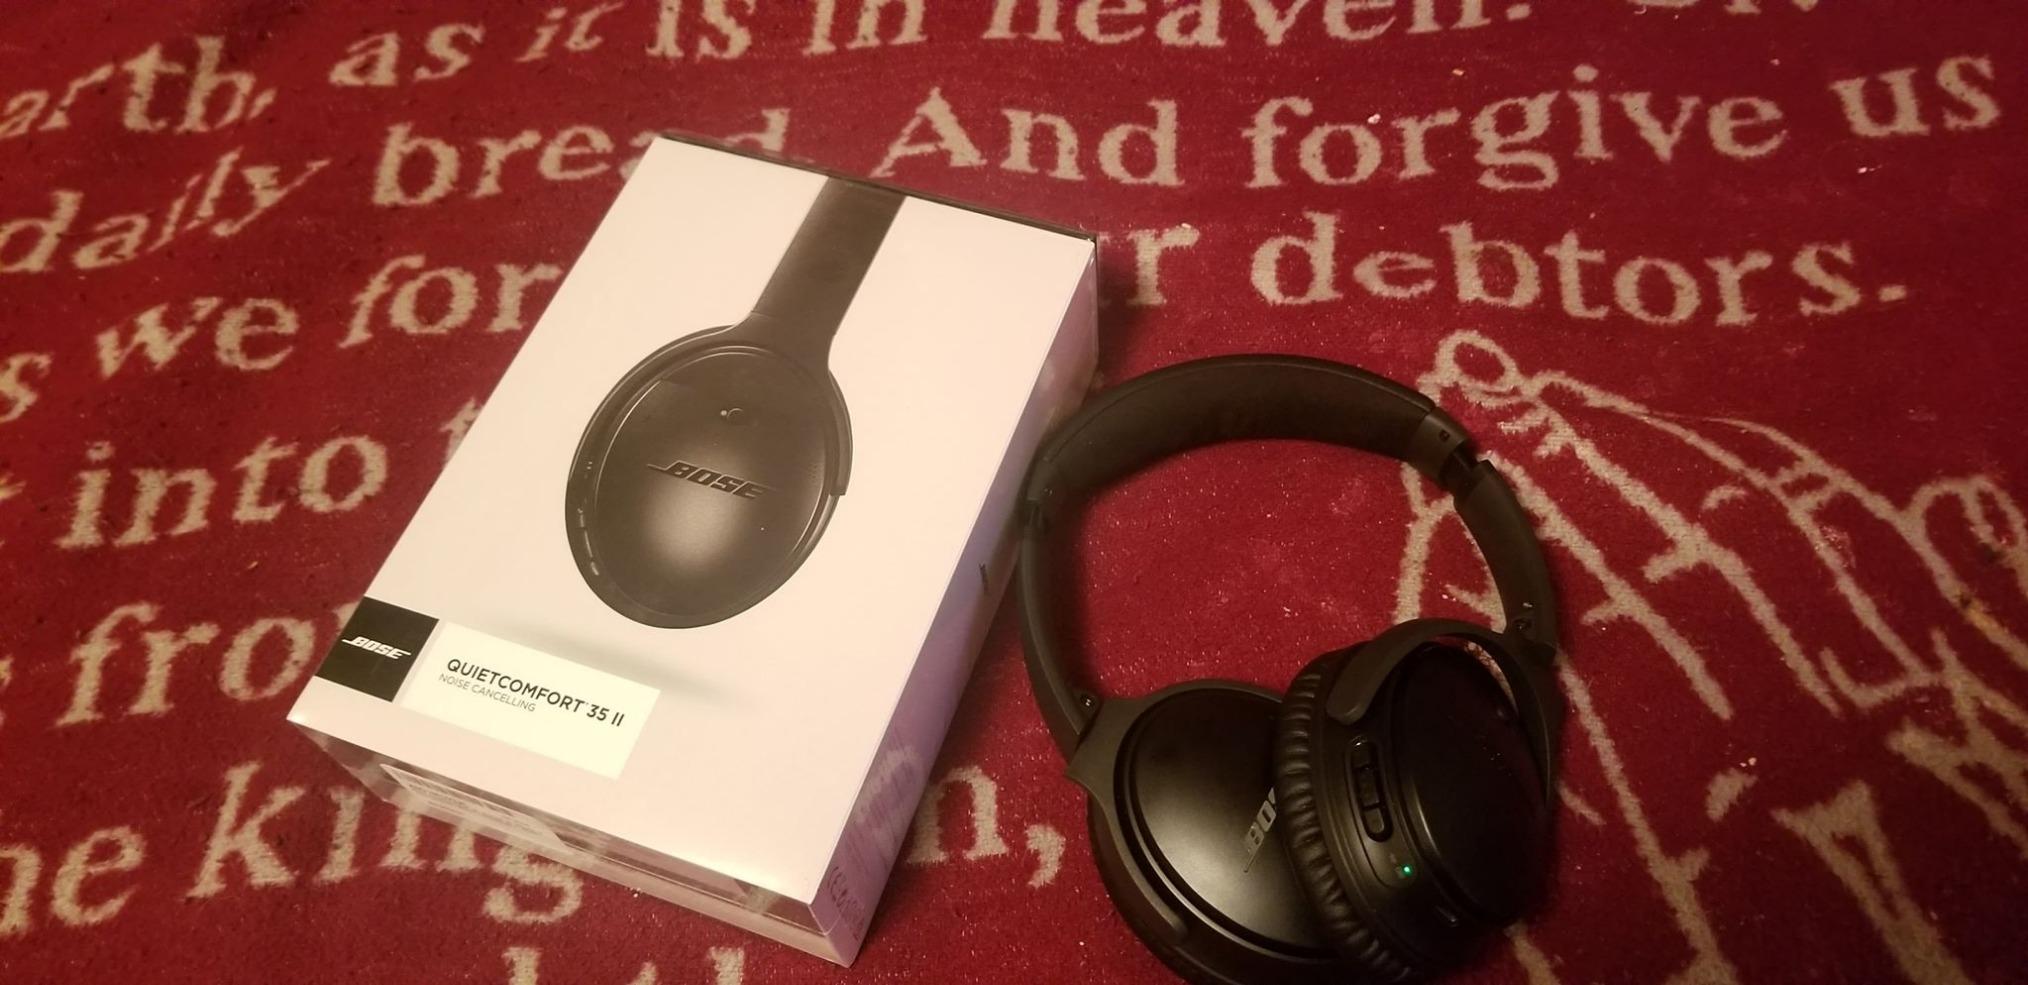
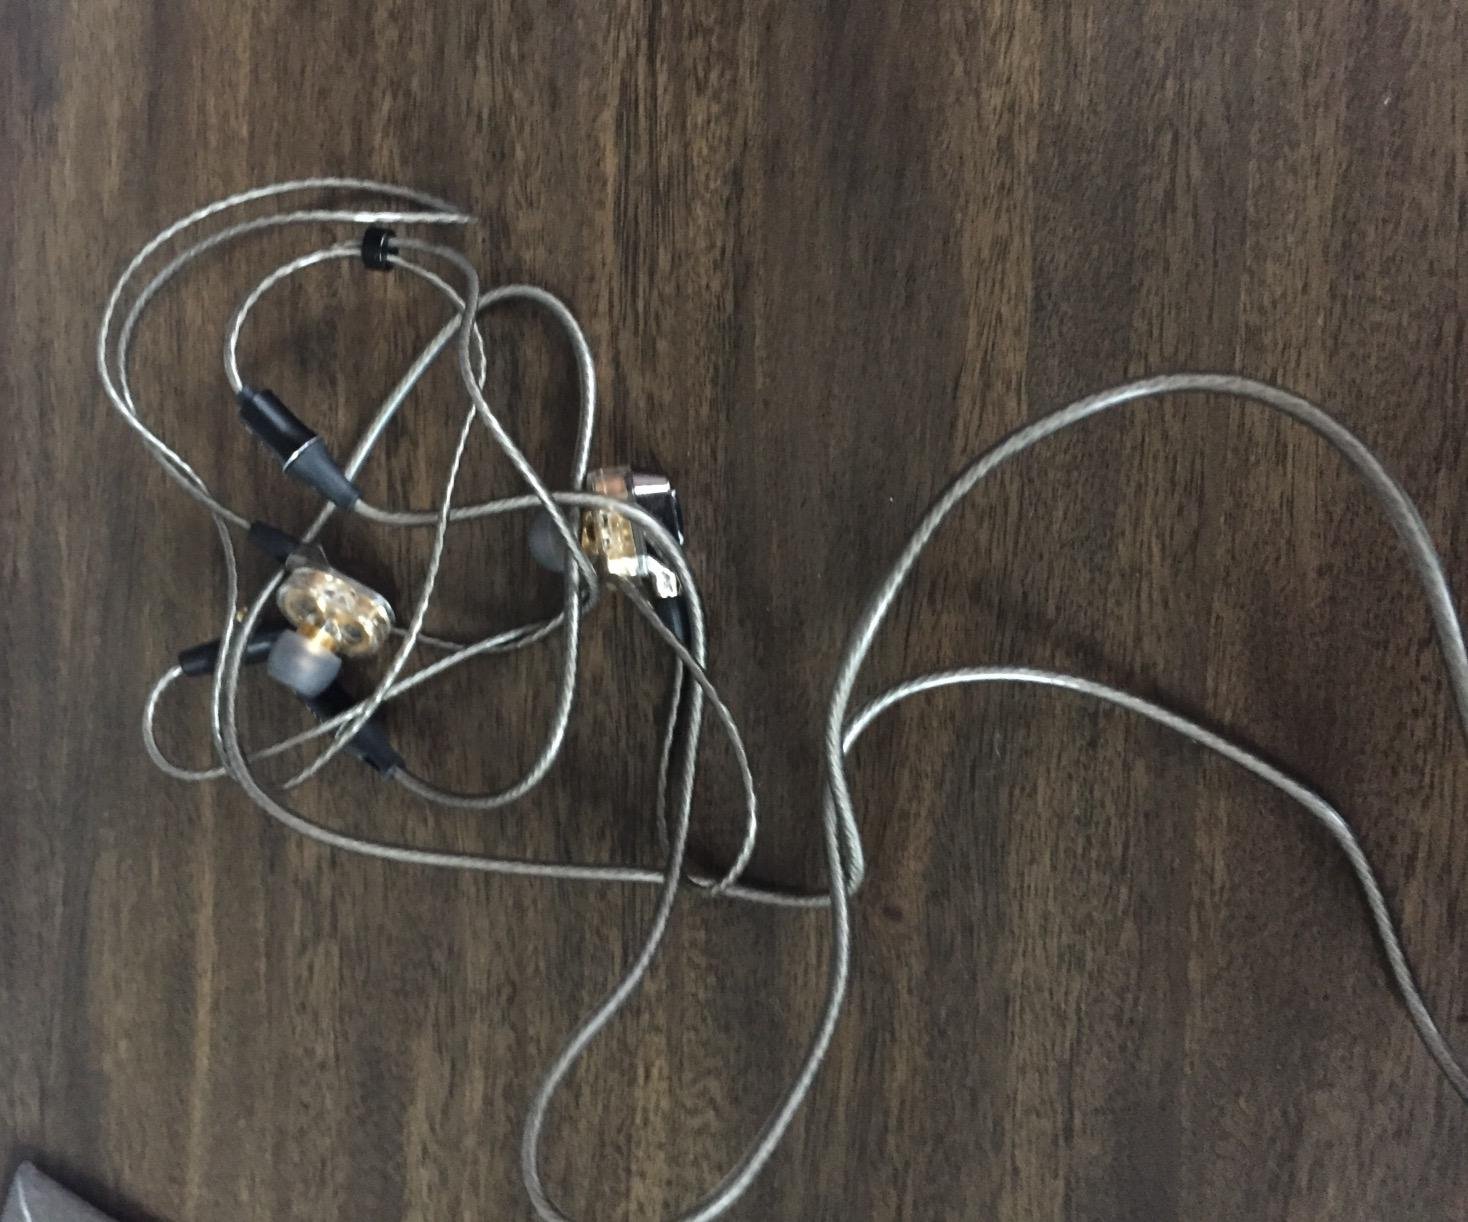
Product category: headphones
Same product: no